Century 21 Exposition

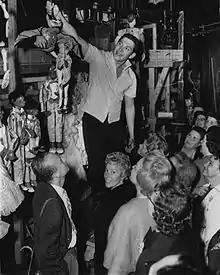
Marty Krofft displays the puppets of "Les Poupées de Paris" backstage

The World of Science centered on the United States Science Exhibit. It also included a NASA Exhibit that included models and mockups of various satellites, as well as the Project Mercury capsule that had carried Alan Shepard into space. These exhibits were the federal government's major contribution to the fair.